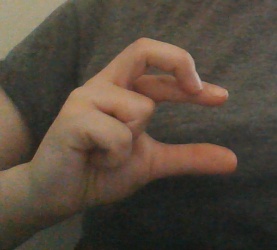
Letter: thal